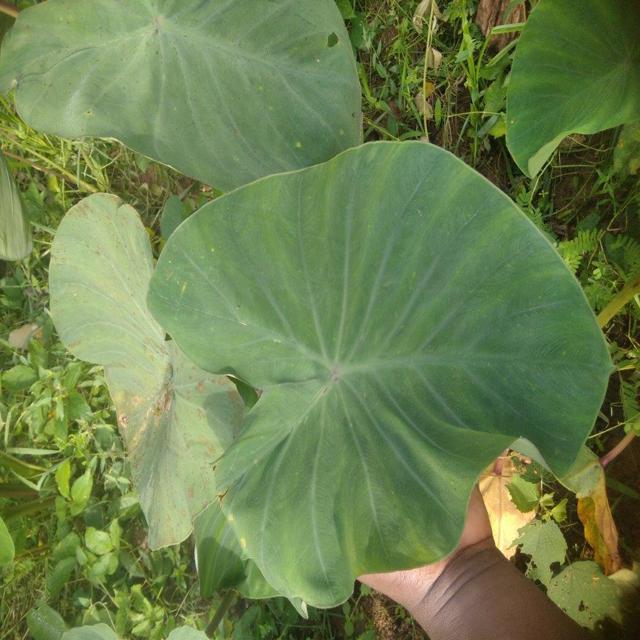
Label: Healthy